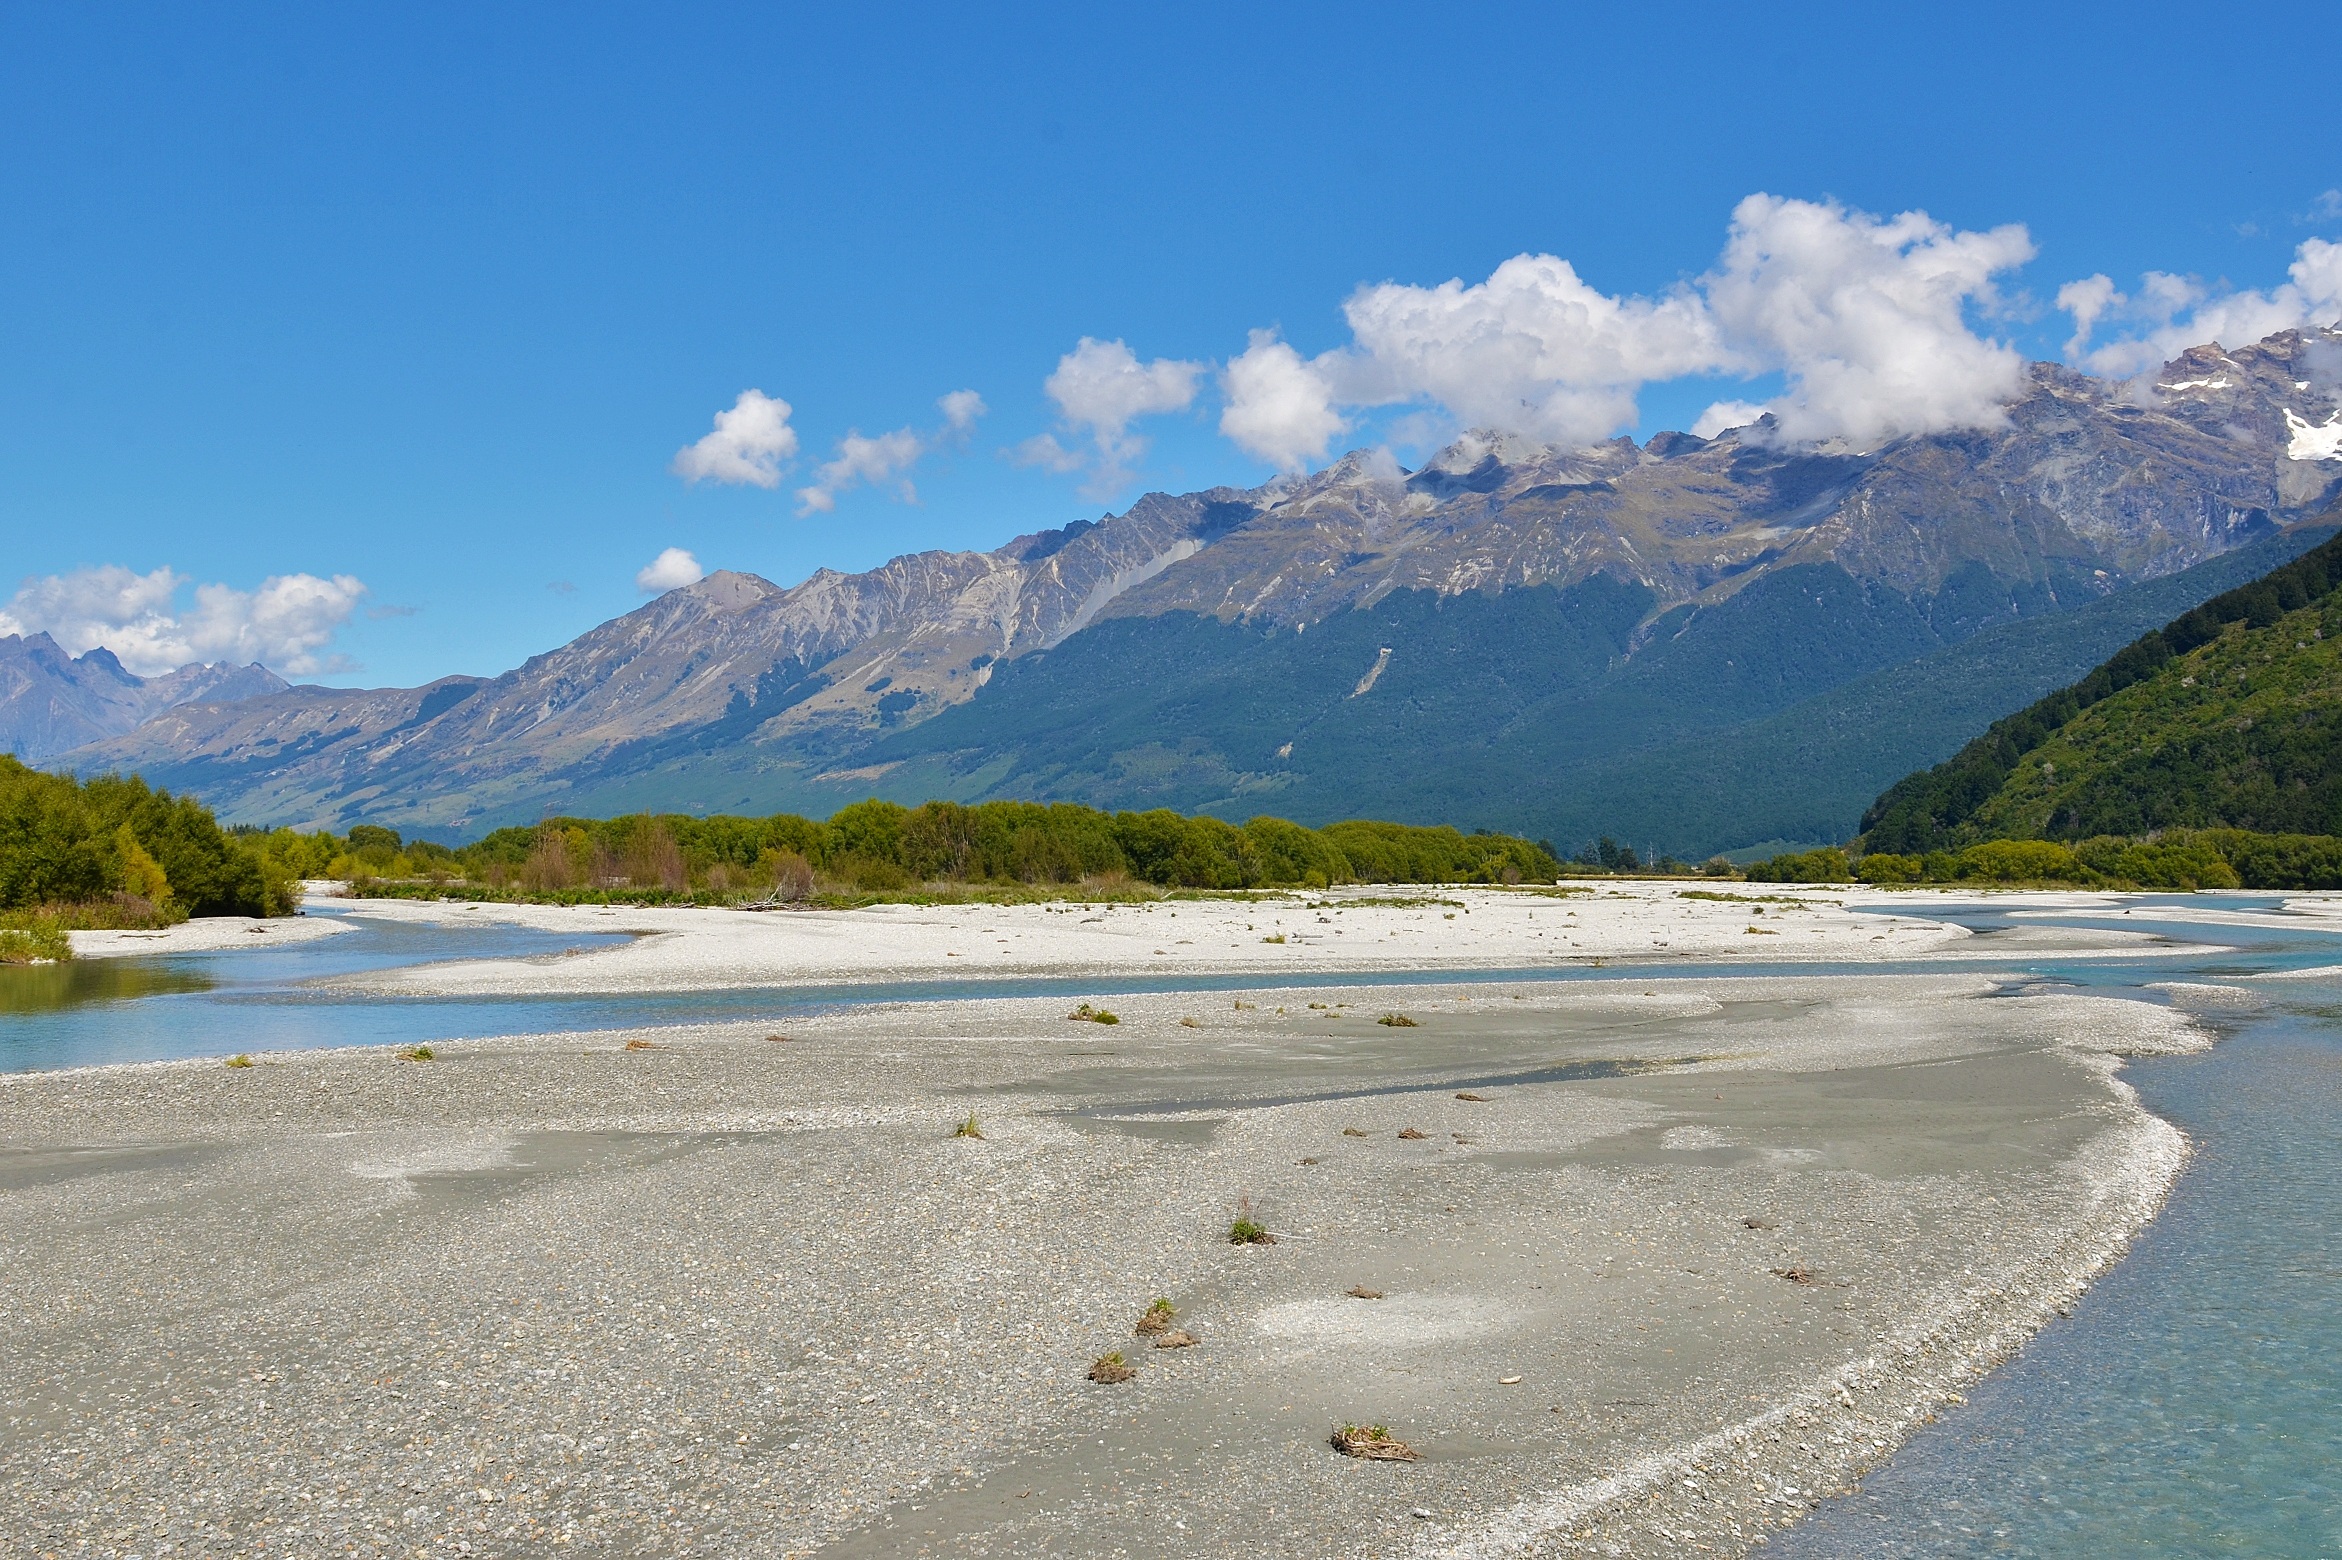
beach, landscape, sea, coast, mountain, shore, lake, mountain range, vacation, bay, reservoir, body of water, blue sky, new zealand, plateau, loch, the scenery, landform, lake wakatipu, geographical feature, mountainous landforms, g l n nu q